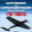
Label: airplane